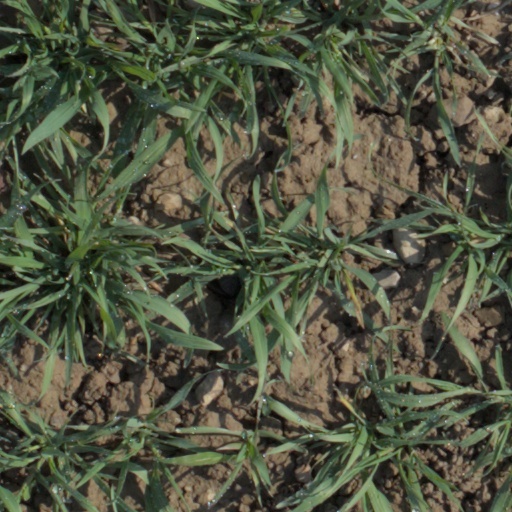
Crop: wheat